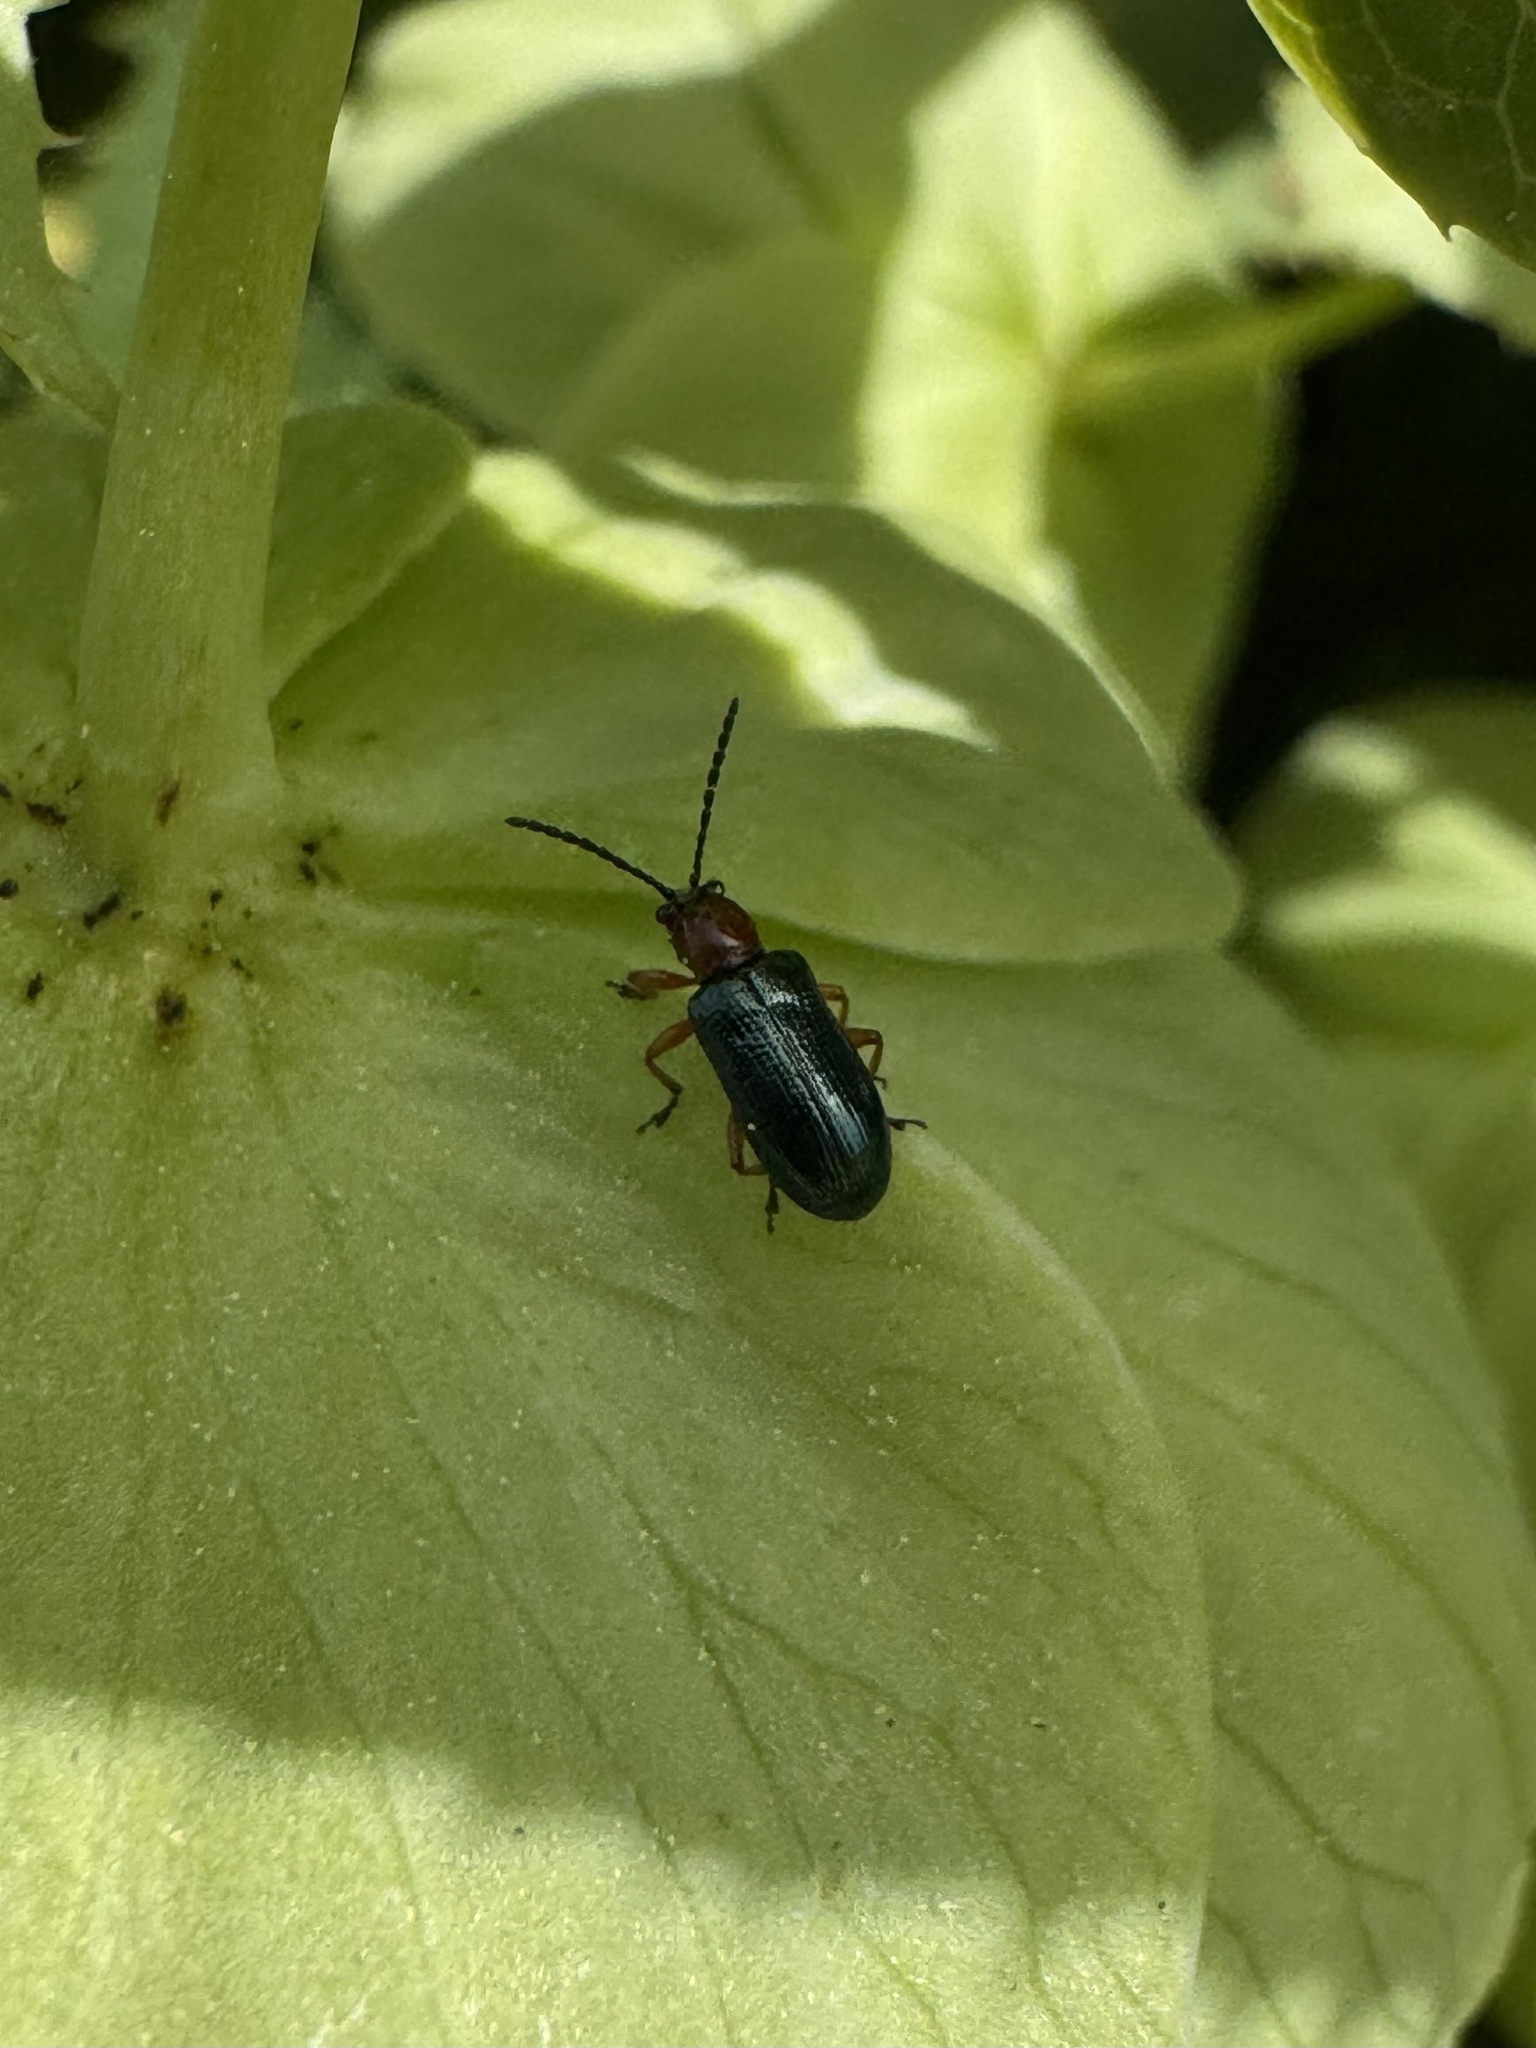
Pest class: cereal_leaf_beetle